Slovenian Chess Championship

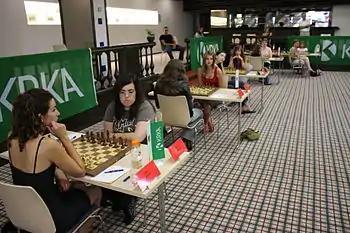
Slovenian Chess Championship 2009 on Otočec

The Slovenian Chess Championship is the national chess championship held in Slovenia. The championship has been played since the 1950s, first as a regional championship in the Socialist Federal Republic of Yugoslavia, and after the independence of Slovenia as a national championship. Before 1991, the championship was usually played as a qualifier for the Yugoslav Chess Championship in which not always the best players participated. This is because the best Slovenian players were often automatically qualified for the championship based on rating or performance in other tournaments.